Lougheed ministry

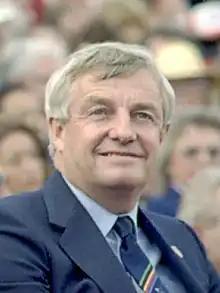
Lougheed in 1983

The Lougheed Ministry was the combined Cabinet (called Executive Council of Alberta), chaired by Premier Peter Lougheed, and Ministers that governed Alberta from the 17th Alberta Legislature beginning on September 10, 1971, to mid-point of the 20th Alberta Legislature ending on November 1, 1985.